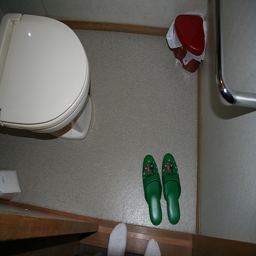
A pair of feet in white socks are going to wear the green slippers.
A pair of green shoes sitting next to a white toilet.
a bathroom with a little red trash can in the corner and green shoes on the floor
Green slippers in bathroom with toilet and trash can.
A bathroom with a toilet, small red trash can and green slippers.